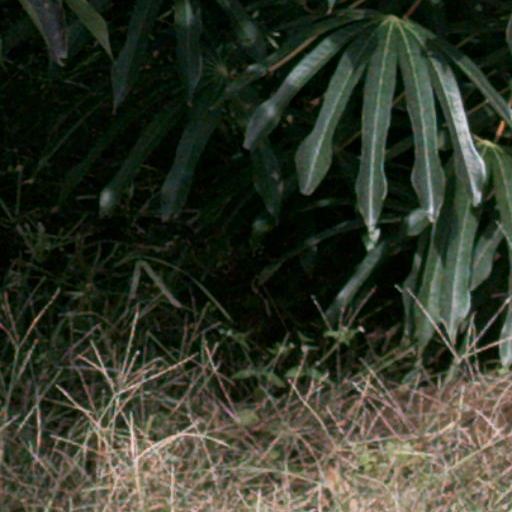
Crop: cassava